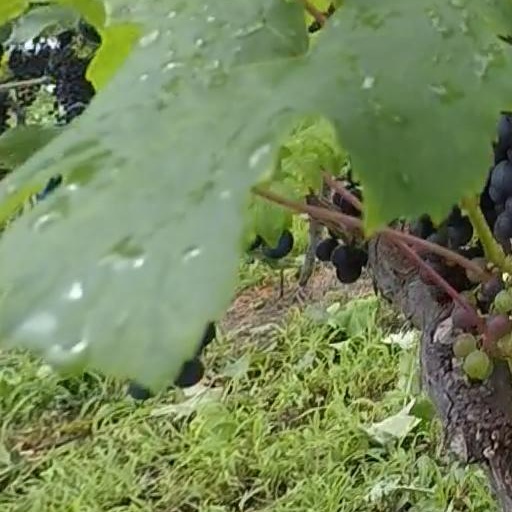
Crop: grape